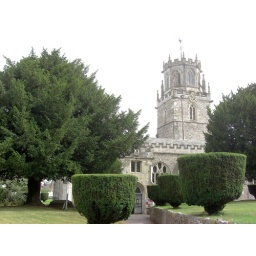
Striking church tower in Colyton a Grade I listed building that was damaged by fire in 1933.